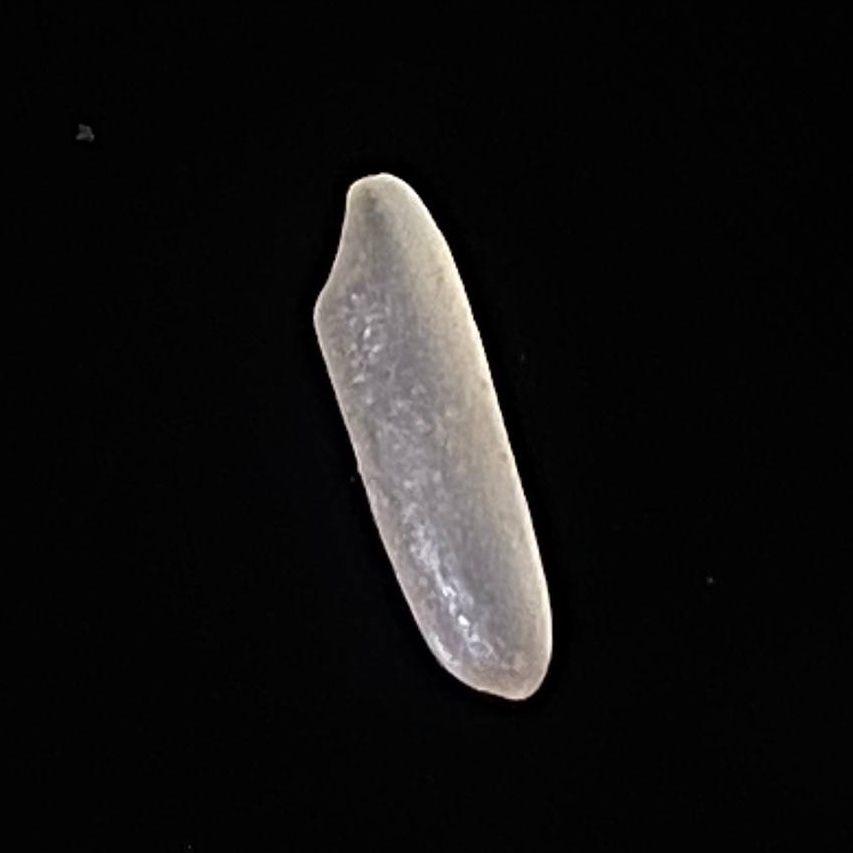
Rice variety: Jirashail